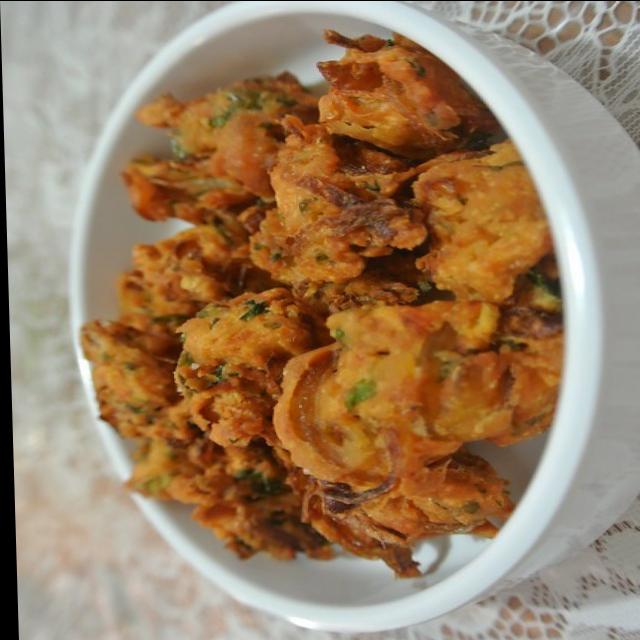
Dish: pakode